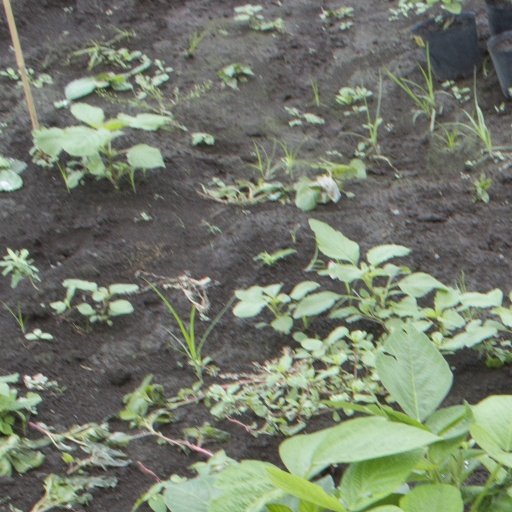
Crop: soybean